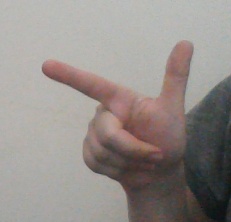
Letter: yaa